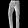
Label: Trouser